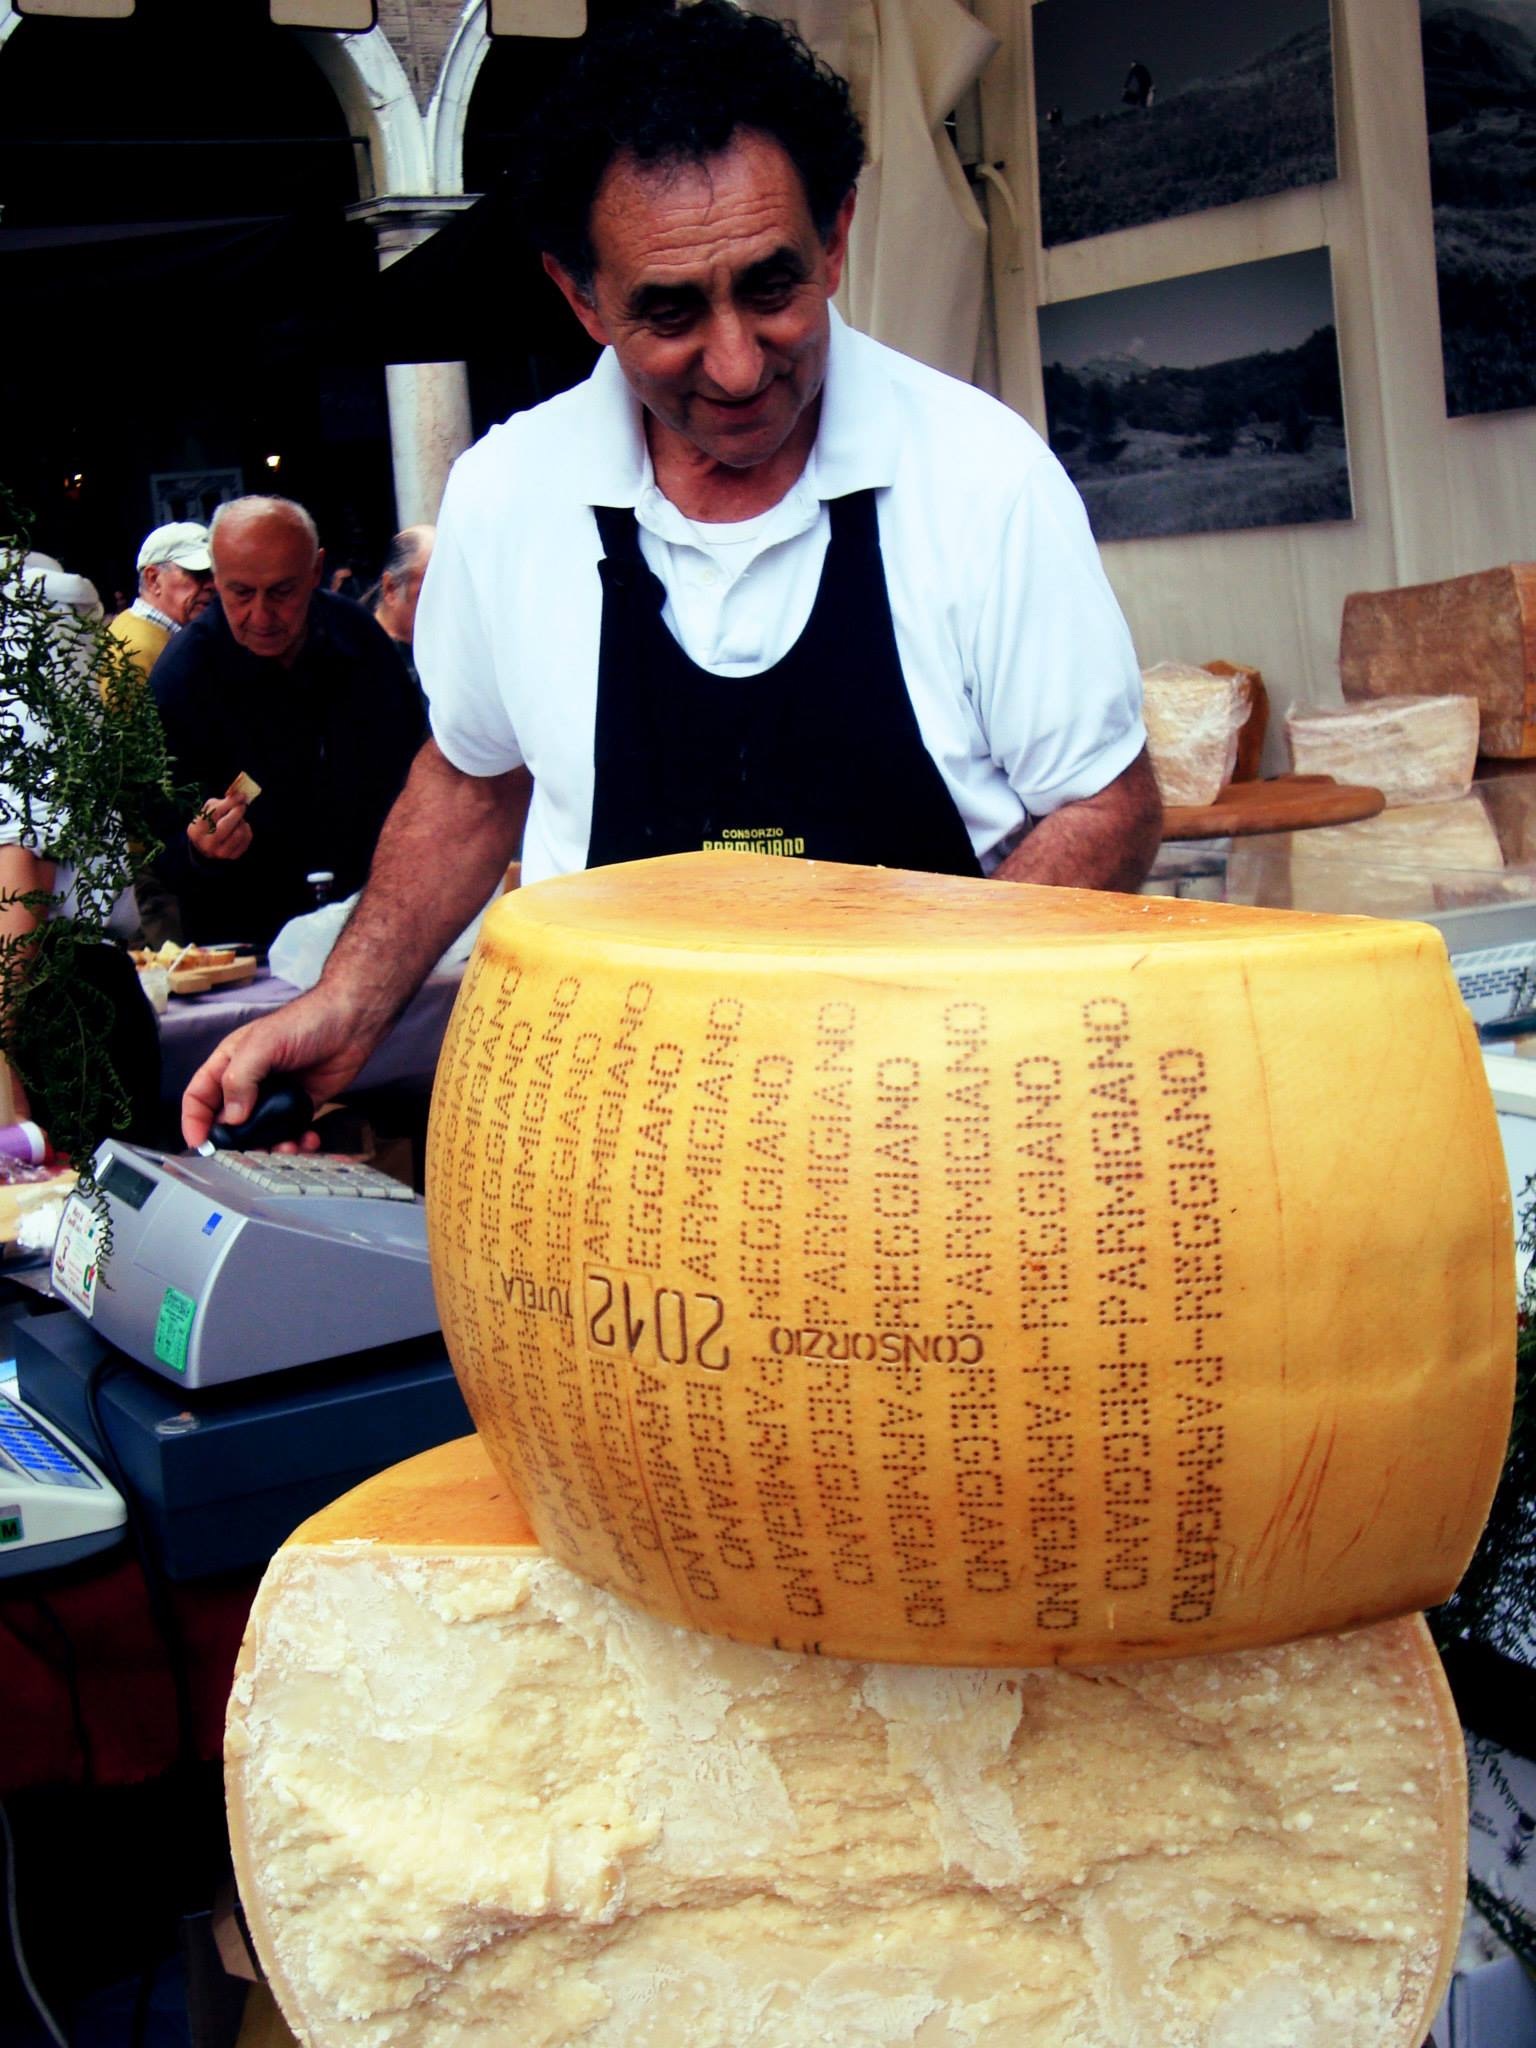
drum, art, carving, man made object, skin head percussion instrument, hand drum, barrel drum